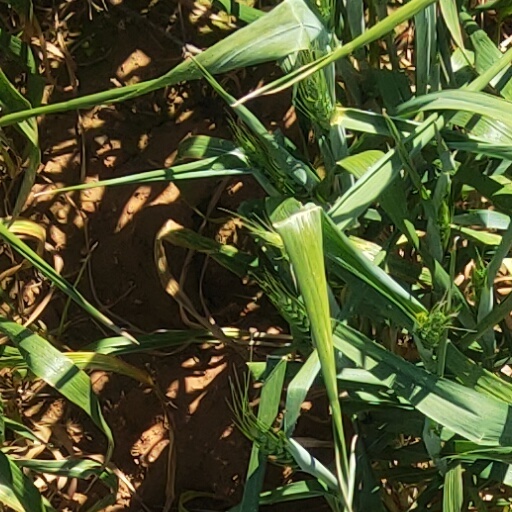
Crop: wheat